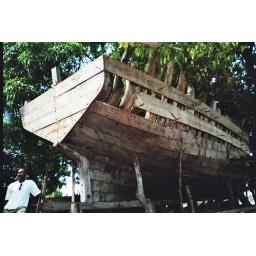
A day trip around the island included a stop at this traditional boat building site